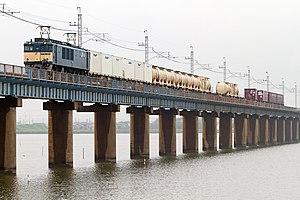
La ligne Kashima est une ligne ferroviaire du réseau JR East au Japon. Elle relie la gare de Katori dans la préfecture de Chiba à la gare de Kashima Soccer Stadium dans la préfecture d'Ibaraki.